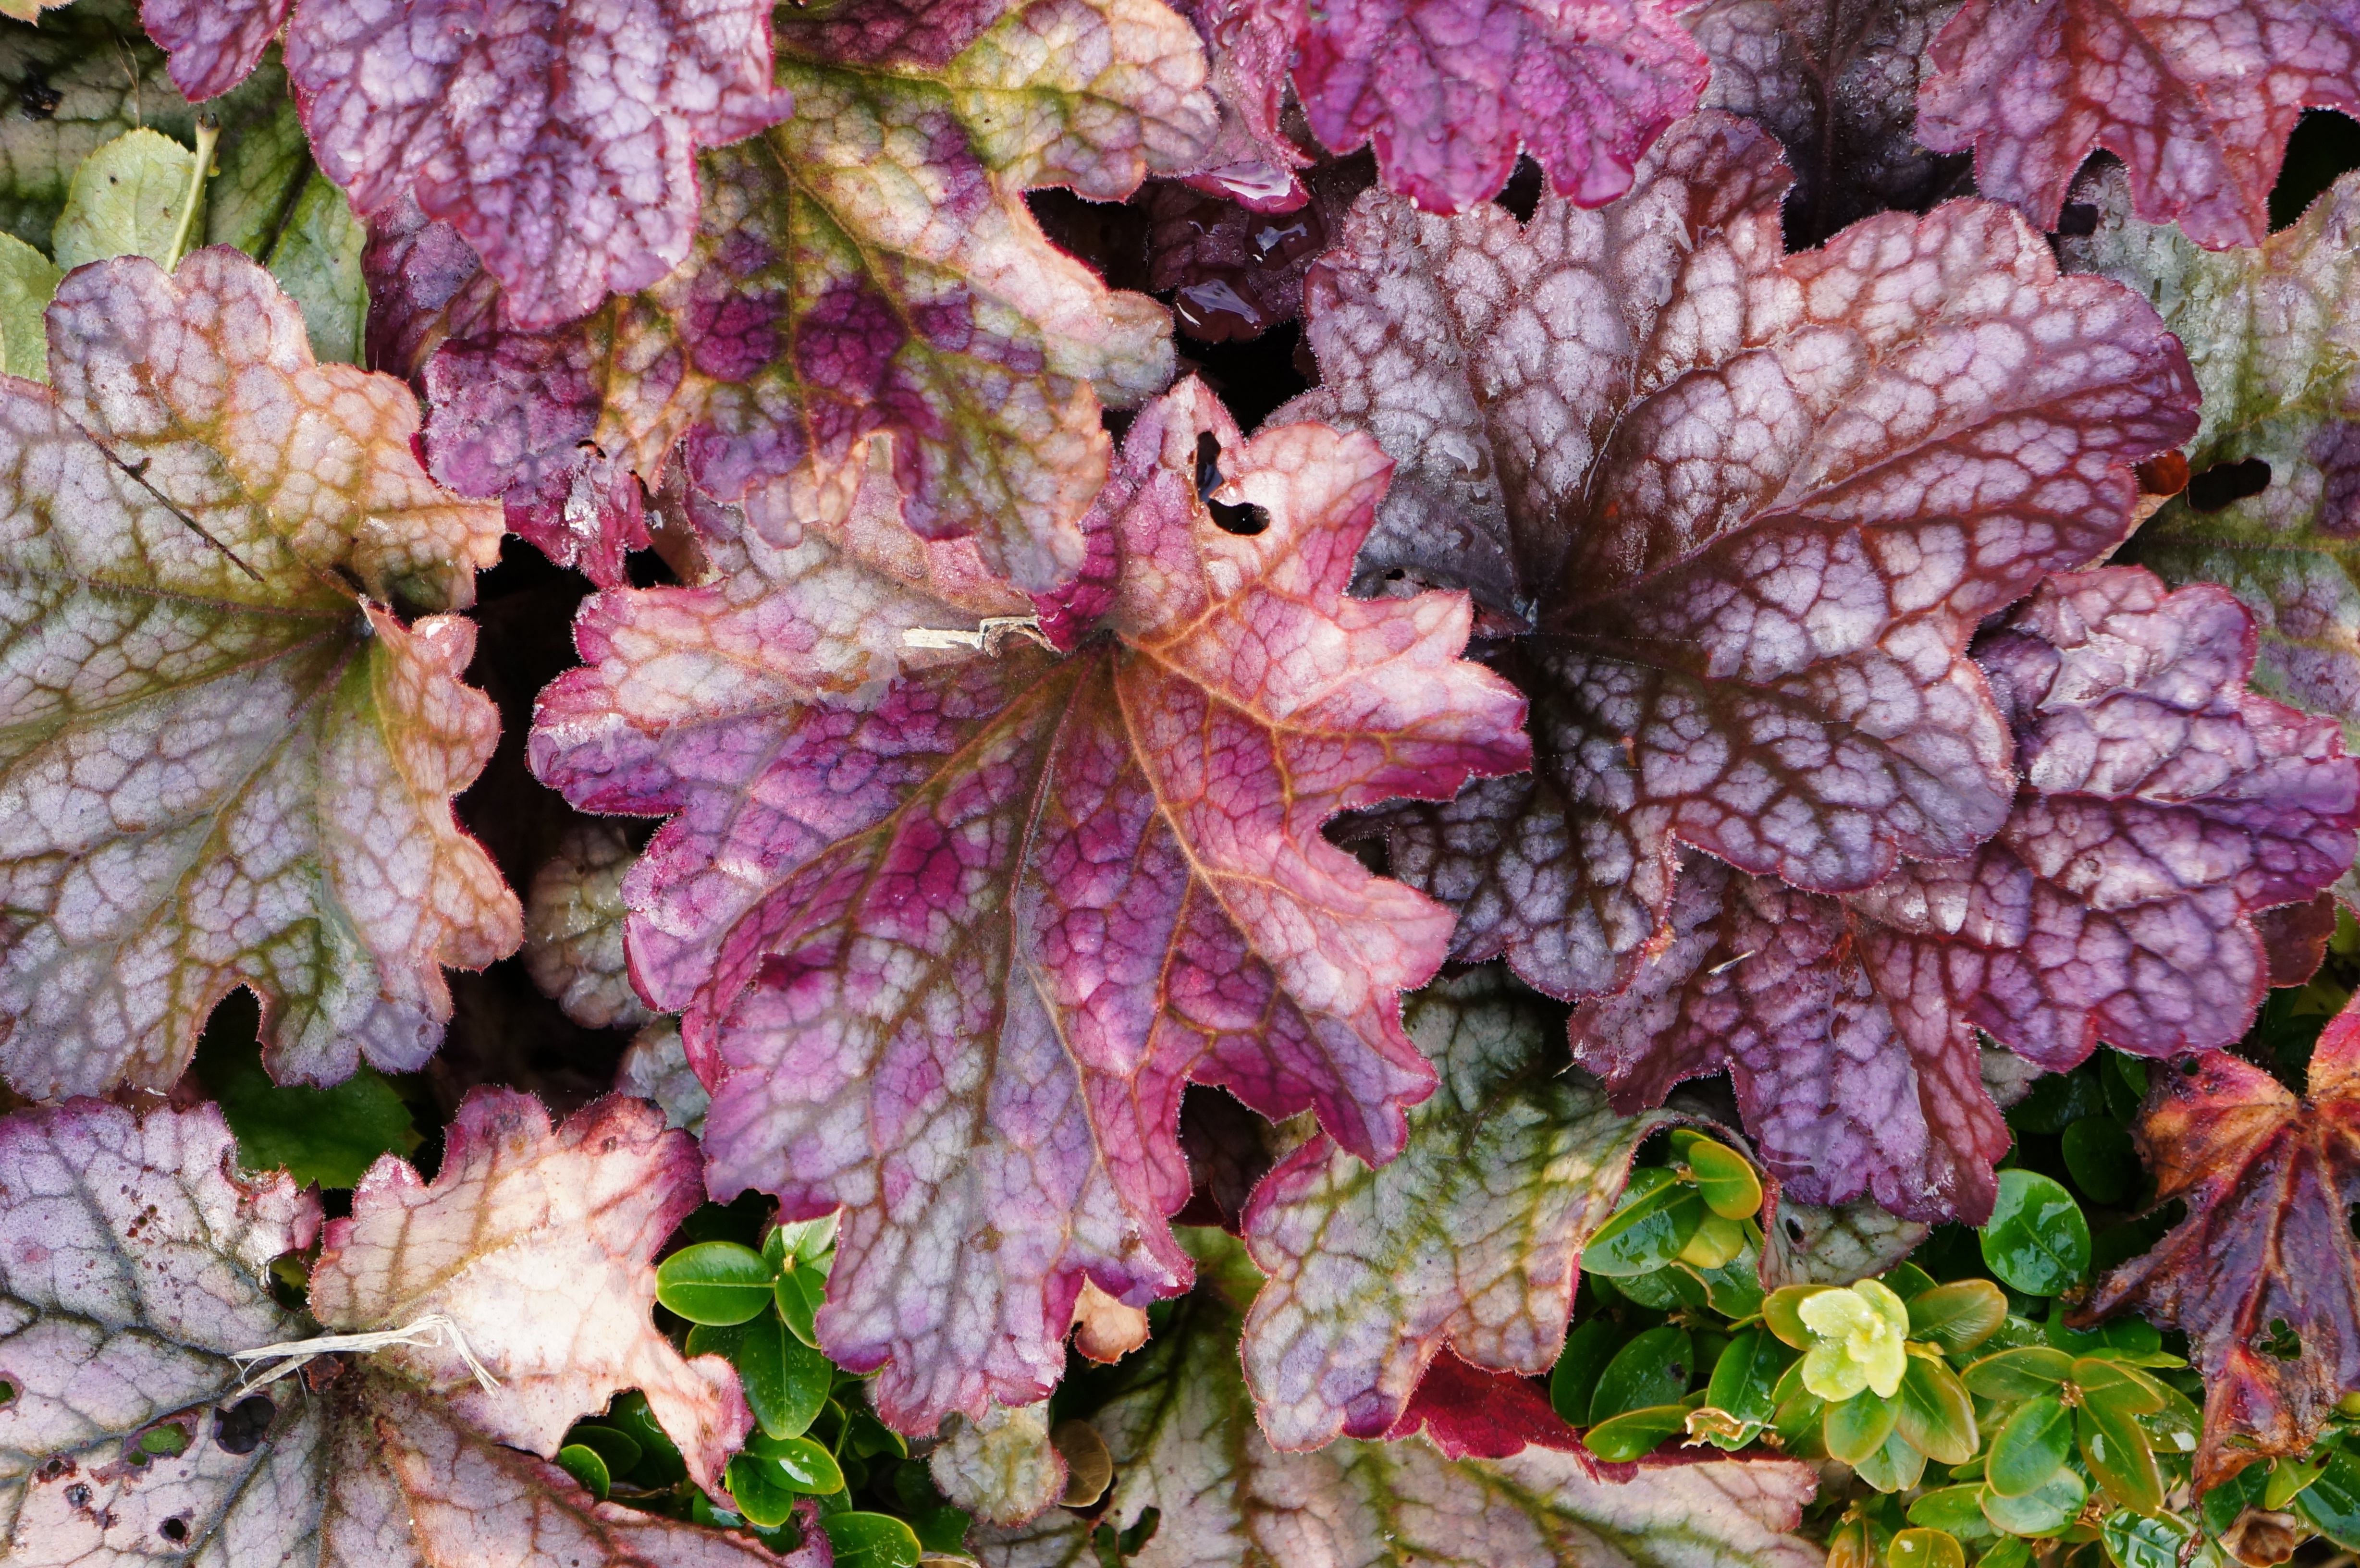
blossom, plant, leaf, flower, herb, produce, autumn, botany, garden, flora, season, wildflower, shrub, flowering plant, annual plant, land plant, perilla frutescens, perilla